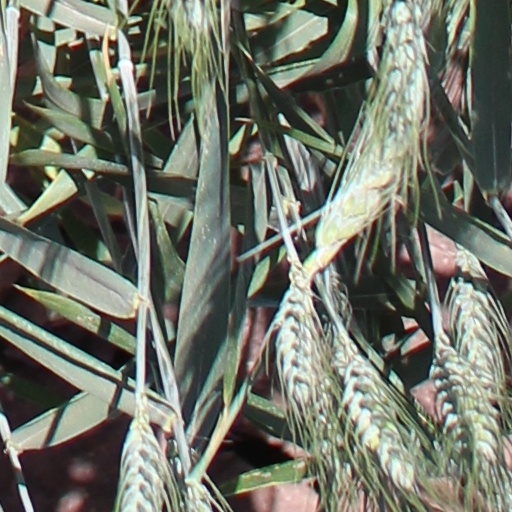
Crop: wheat